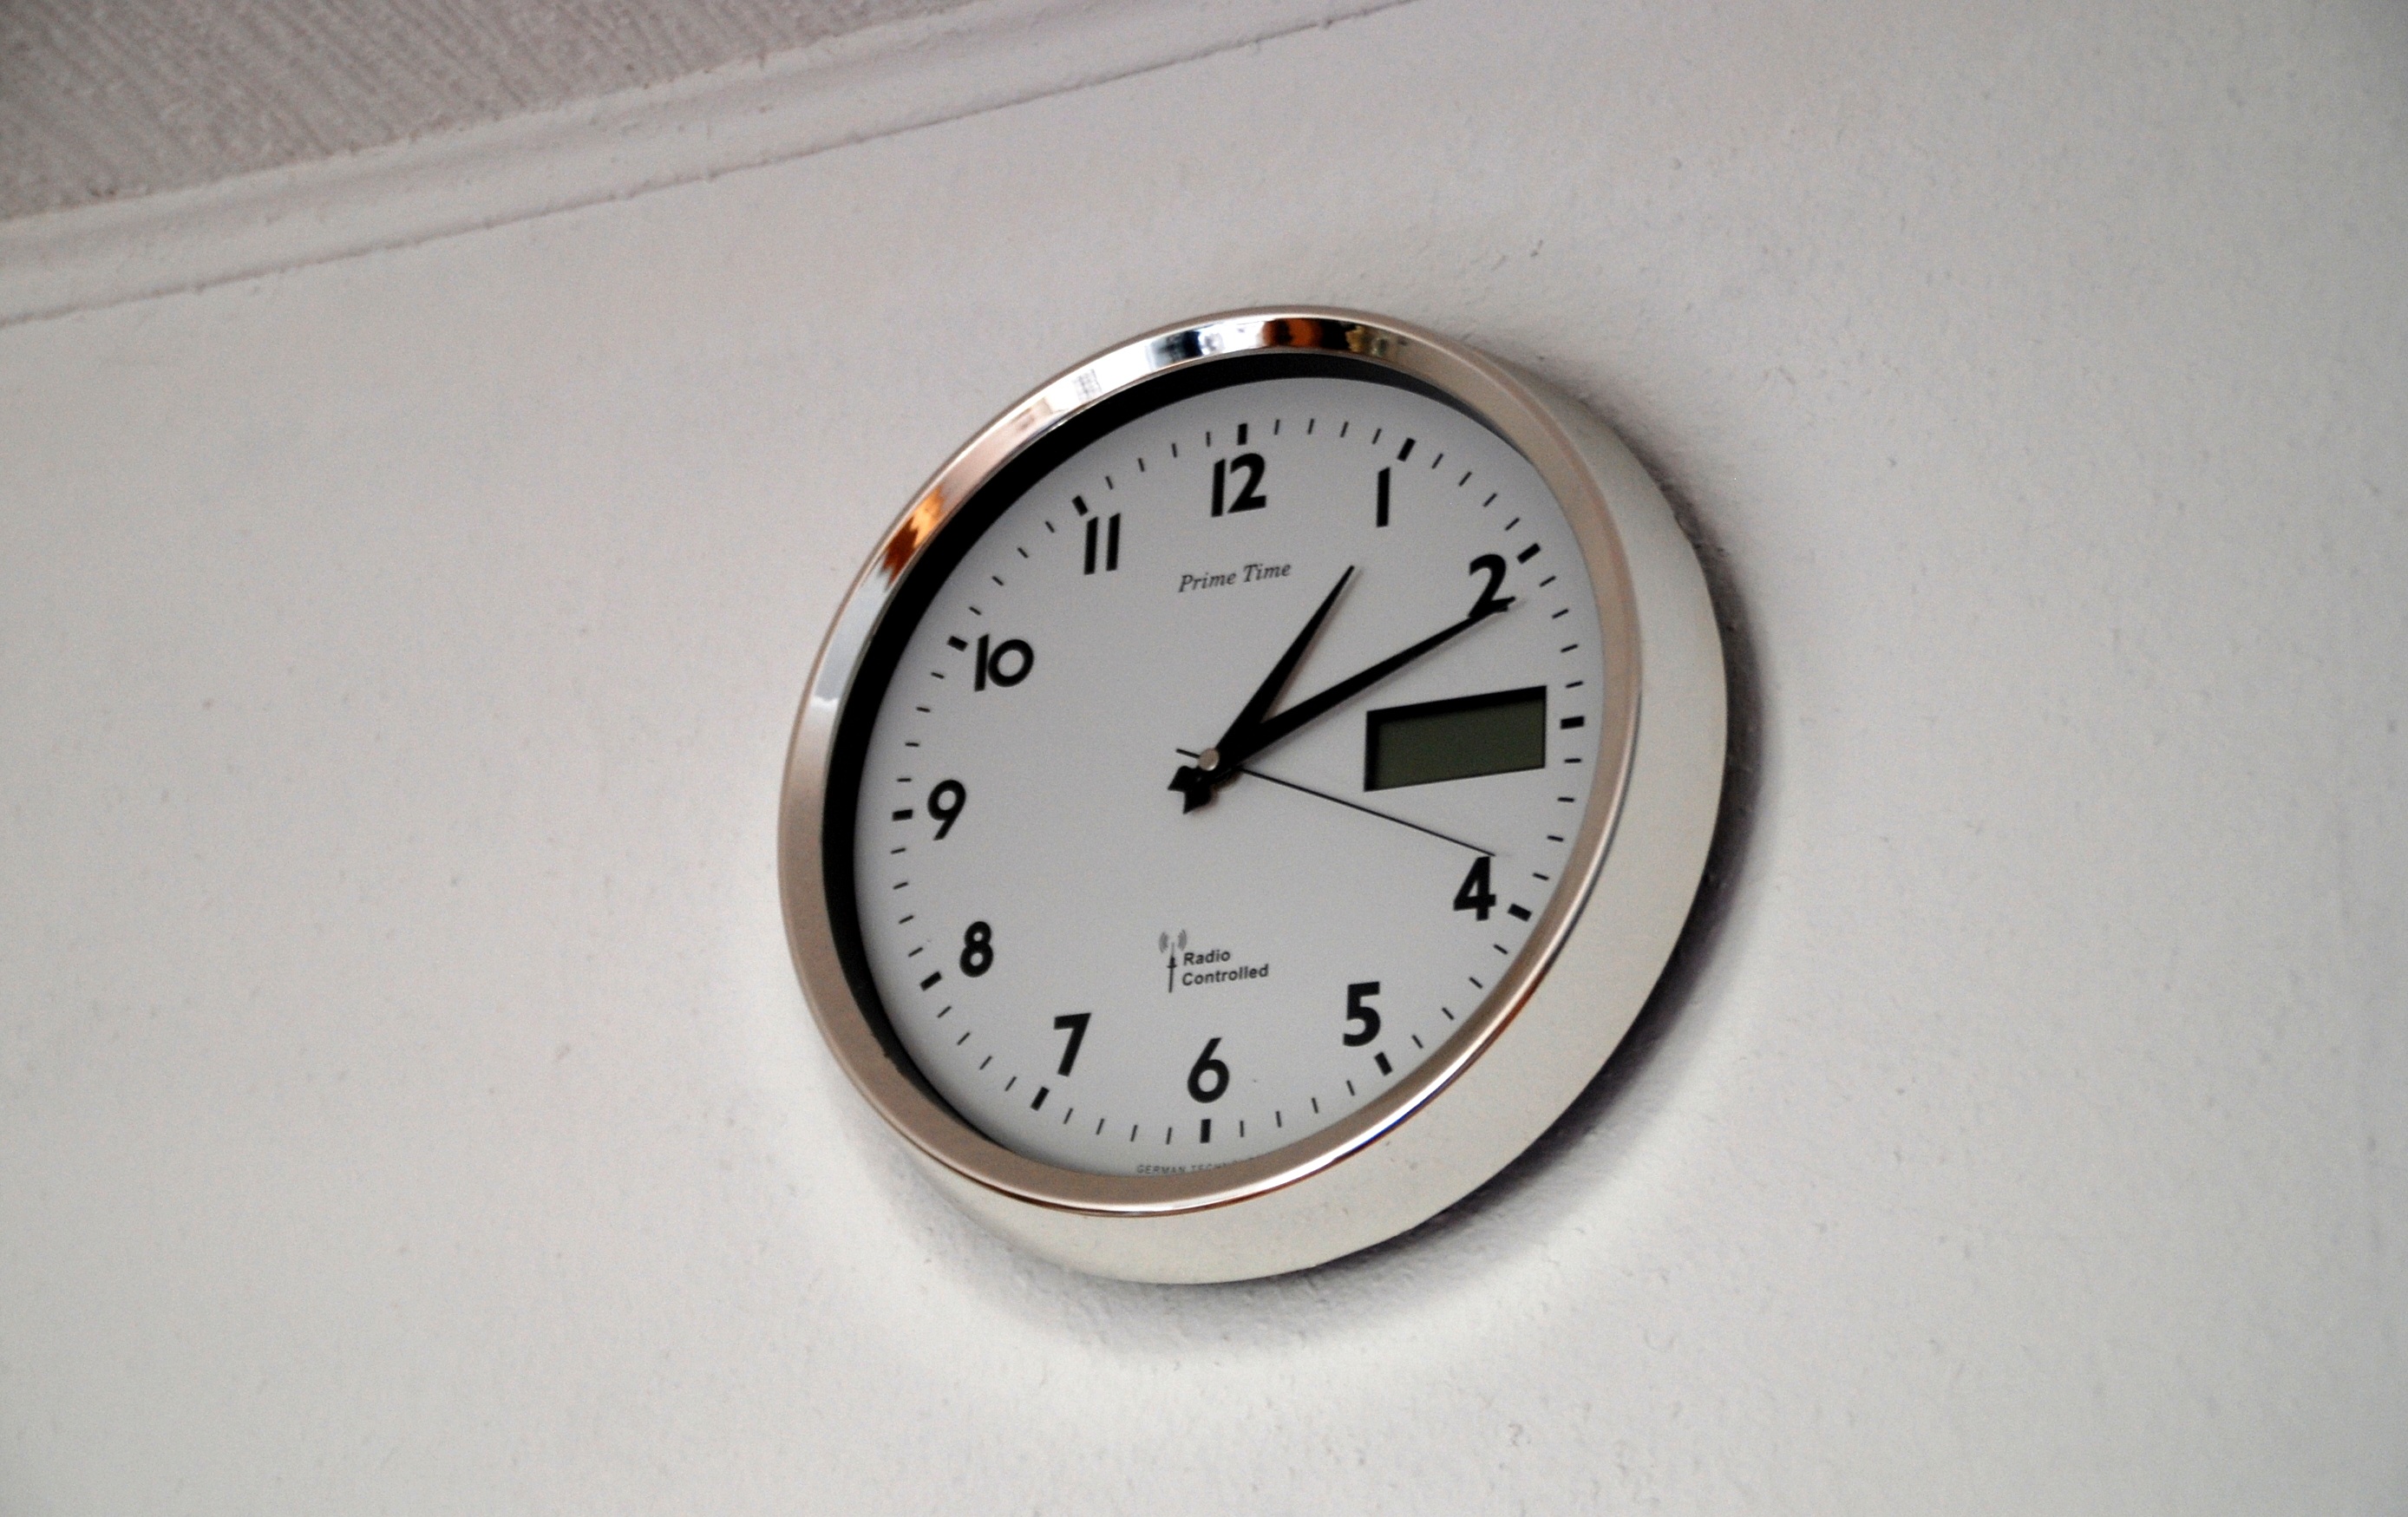
watch, hand, clock, time, hour, decor, minute, wall clock, day, second, pointer, time of, home accessories